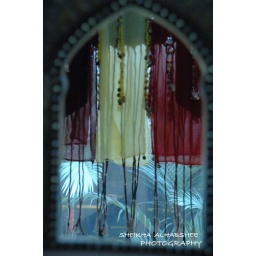
hip scarves hanging by the window taken thru a mirror